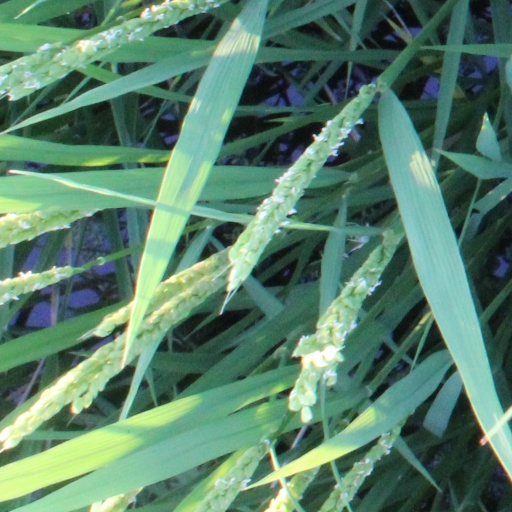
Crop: rice